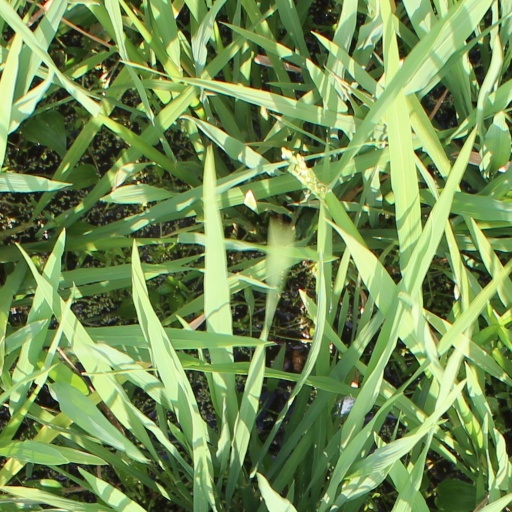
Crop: rice